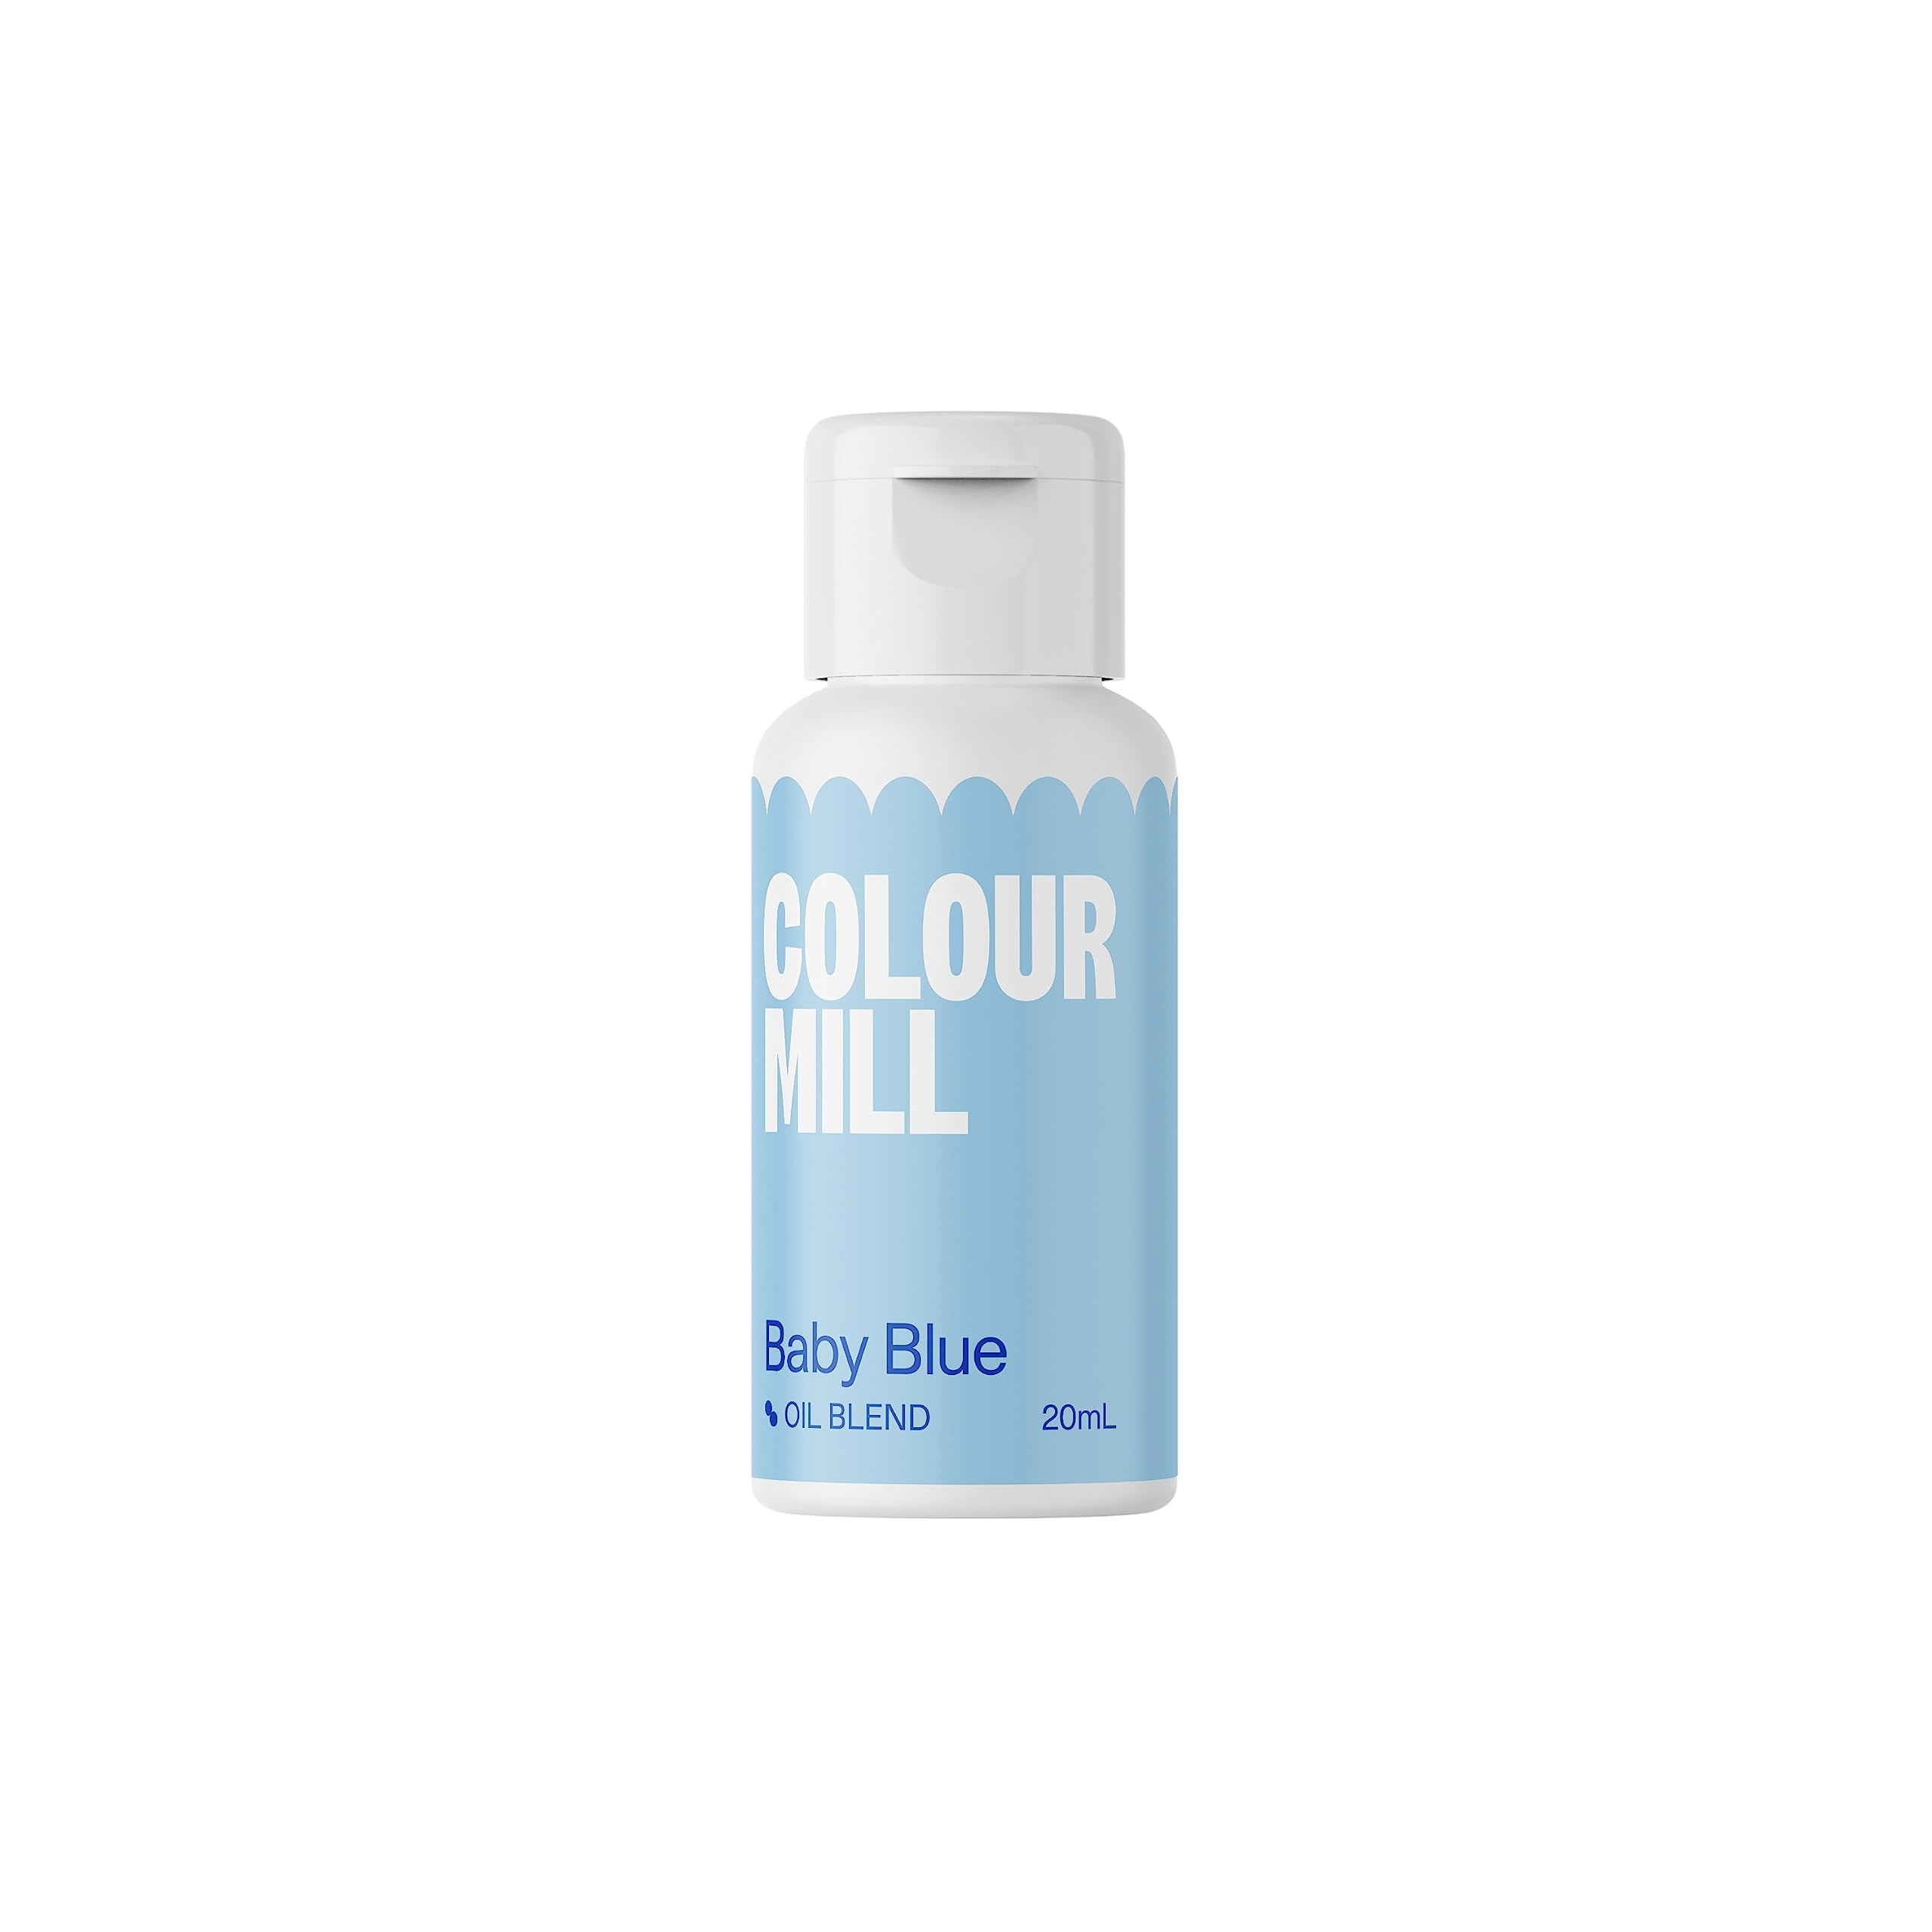
Item Name: Colour Mill Oil-Based Food Coloring, 20 Milliliters Baby Blue
Bullet Point 1: Color dyed and dispersed with these oils, allowing you to achieve color rich & vibrant
Bullet Point 2: Best in buttercream, Swiss meringue, chocolate, cake batter, ganache and fondant
Bullet Point 3: Allergen free
Bullet Point 4: Vegan
Bullet Point 5: Meets food safety standards of Australian and New Zealand Food Authority
Product Description: Colour Mill Oil-Based Food Coloring Color dyed and dispersed with these oils, allowing you to achieve color rich & vibrant Best in buttercream, Swiss meringue, chocolate, cake batter, ganache and fondant Allergen free Vegan Meets food safety standards of Australian and New Zealand Food Authority Shake well before use. Take it easy, colors will develop over time. Store in a cool dry place away from sunlight. Contains glycerol, colors and lecithin. Blended & bottled in Australia from local & imported ingredients.
Value: 0.67
Unit: Fl Oz

Price: 12.465